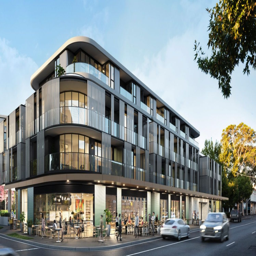
the - level development of sierra has tempted first - home buyers , investors and downsizing locals .